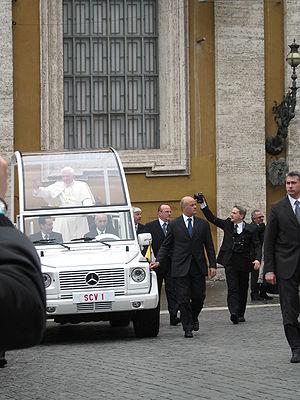
La papamobile ou papemobile est le nom informel donné au véhicule utilisé par le pape lors de ses déplacements en public et qui, à partir d'une certaine date, a été spécialement conçu pour lui. Lui permettant d'être plus facilement vu des fidèles lors des cérémonies, la papamobile a des origines anciennes avec la sedia gestatoria qui était un trône mobile utilisé dans le même but.